Oliver Byrne (mathematician)

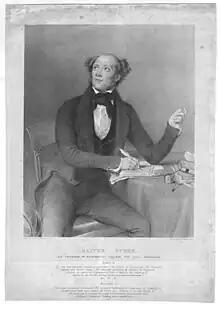
Lithograph of Oliver Byrne

Oliver Byrne (31 July 1810 – 9 December 1880) was a civil engineer and prolific author of works on subjects including mathematics, geometry, and engineering. He is best known for his 'coloured' book of Euclid's "Elements". He was also a large contributor to "Spon's Dictionary of Engineering".